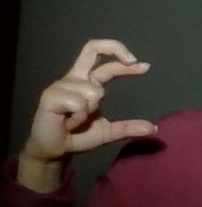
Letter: thal